Indian (2001 film)

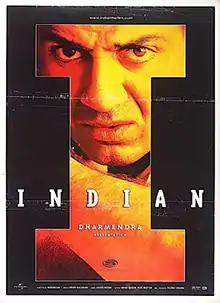
Film poster

Indian is a 2001 Indian Hindi-language action film directed by N. Maharajan and produced by Dharmendra under Vijayta Films. A remake of the director's own Tamil film "Vallarasu", the film stars Sunny Deol, Shilpa Shetty, Danny Denzongpa, Raj Babbar, Mukesh Rishi and Rahul Dev. It's A Second Highest Blockbuster Of Sunny Deol After Gadar: Ek Prem Katha.